L'Isle-aux-Coudres

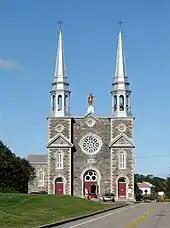
Catholic Church, Saint-François-d'Assise Parish, chemin des Coudriers

The island is about long and averages in width. It is thought to have been formed from material lifted up by the impact of the meteor which formed the Charlevoix region. Local streams include the Rouge River and Mare Creek.